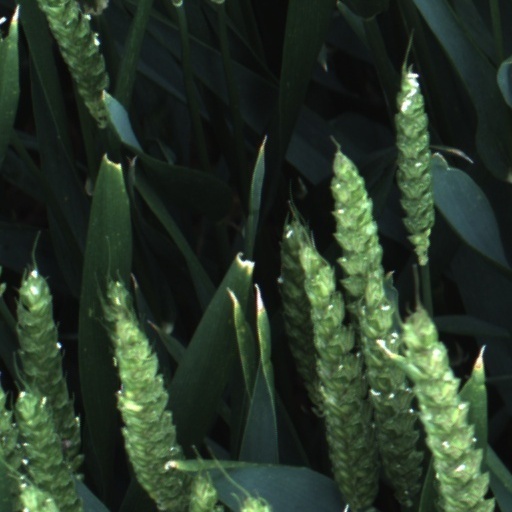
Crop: wheat